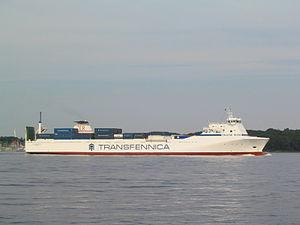
Un porte-conteneurs est un navire destiné au transport de conteneurs à l'exclusion de tout autre type de conditionnement de marchandises. Apparu dans les années 1970, le porte-conteneurs est maintenant le principal mode de fret maritime dans les ports de commerce. Il fait partie intégrante du commerce mondial. Leur taille sans cesse croissante crée de nombreux problèmes architecturaux et portuaires.
Un roulier est un navire utilisé pour transporter des véhicules chargés montant à bord grâce à une ou plusieurs rampes d'accès. On les dénomme aussi ro-ro, de l'anglais roll-on/roll-off signifiant littéralement « rentrer en roulant, sortir en roulant», pour faire la distinction avec les navires de charge habituels où les produits sont chargés à la verticale par des grues.